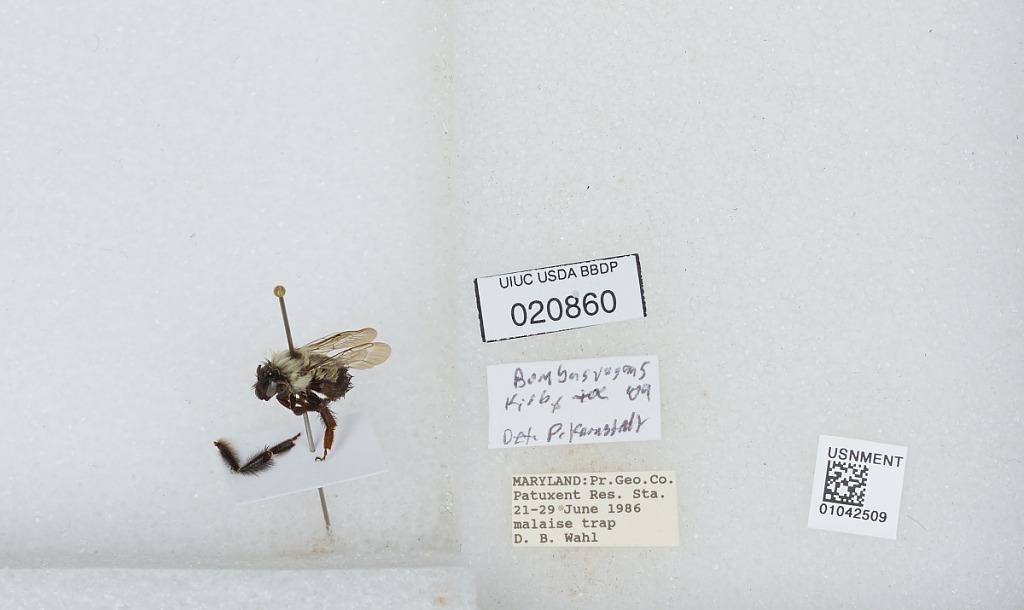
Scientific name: Bombus sp.
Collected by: D. Wahl
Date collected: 1986-6-21
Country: United States
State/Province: Maryland
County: Prince George's
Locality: Patuxent Research Station
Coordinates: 39.07, -76.78
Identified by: Karnstedt, P.